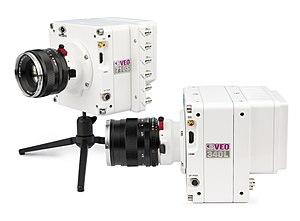
Caméras vidéo rapides Phantom VEO
Vision Research Inc. est un fabricant international de Caméras Vidéo Rapides appelées aussi Caméras Hautes Vitesses, Ralenti ou Slow Motion. La maison mère est basée à Wayne aux États-Unis. Les caméras fabriquées sous la marque Phantom sont utilisées dans plusieurs domaines: défense, développement de produits industriels, production industrielle, secteur automobile, recherche scientifique et loisirs. Vision Research est une entité de la division Materials Analysis d'Ametek, fabricant d'instruments électroniques et systèmes électromécaniques.